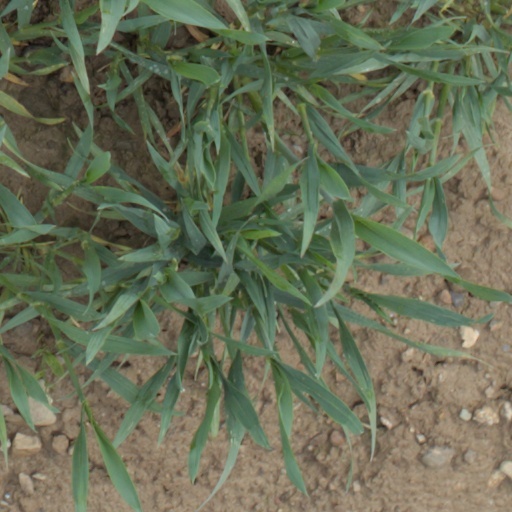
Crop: wheat